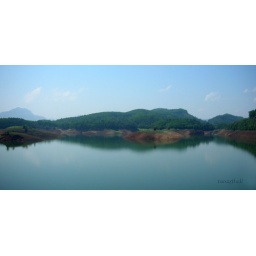
Kulamavu Dam,taken from running bus over the Dam bridge.